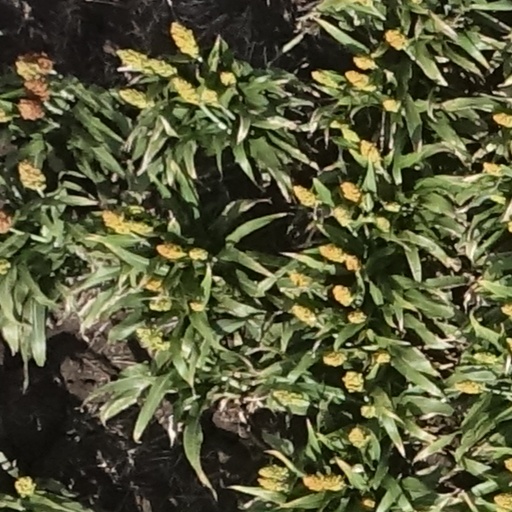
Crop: sorghum